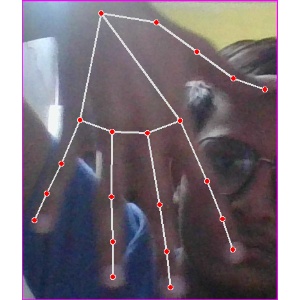
अक्षर: ढ